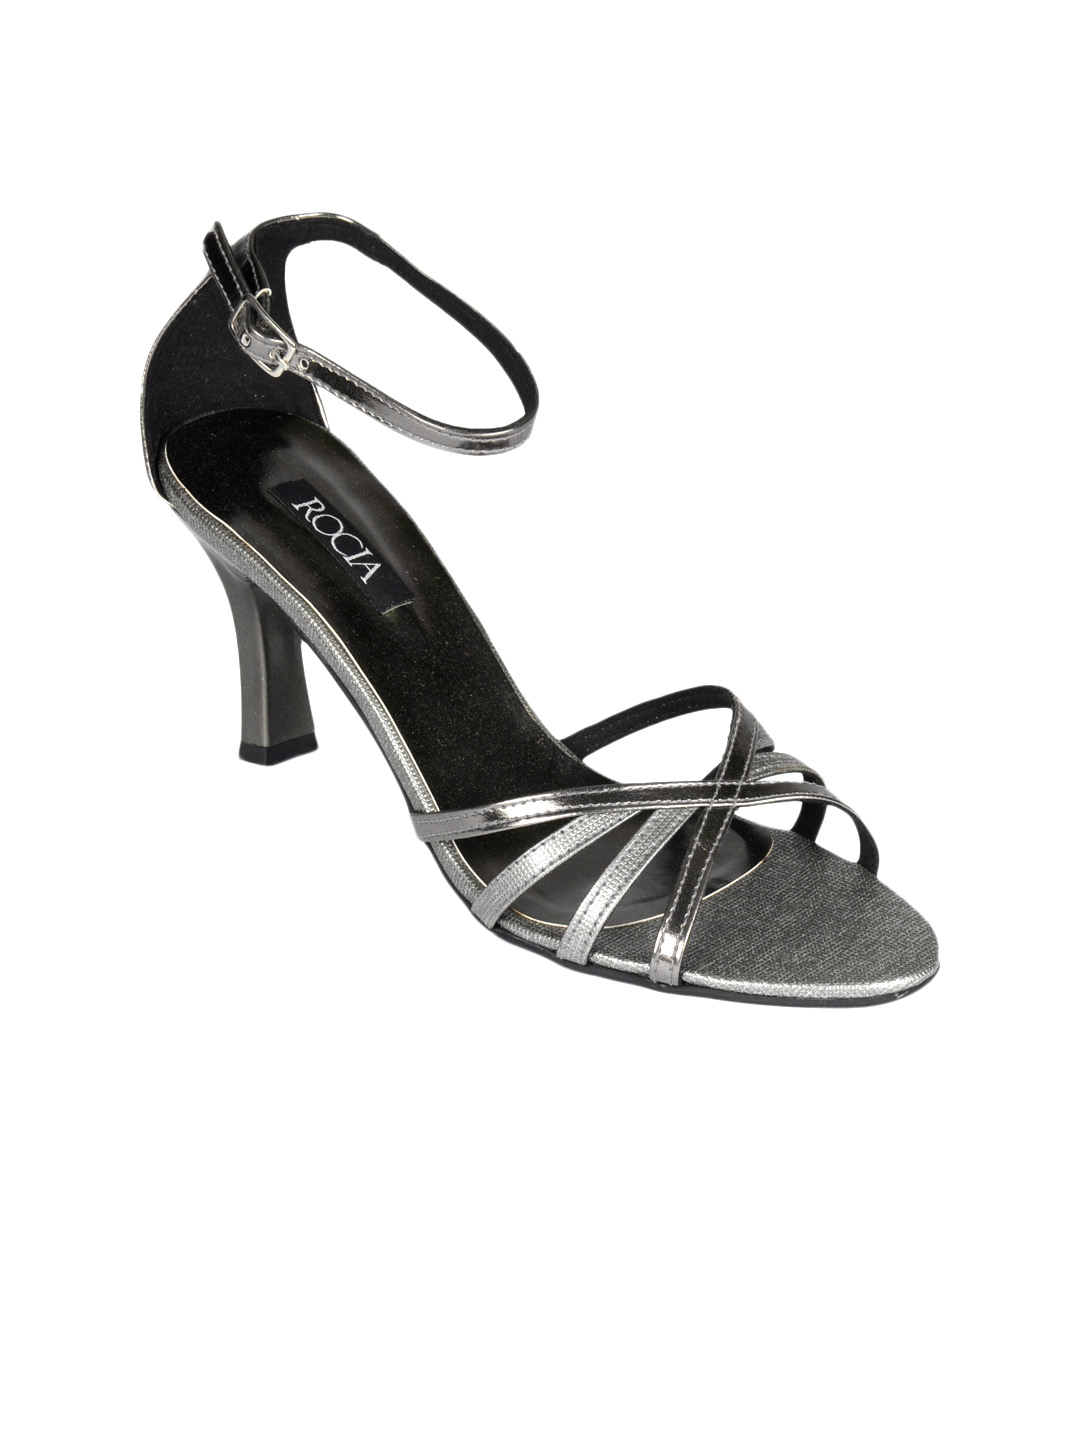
Rocia Women Silver Toned Heels
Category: Footwear / Shoes / Heels
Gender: Women
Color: Silver
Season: Winter 2012
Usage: Casual